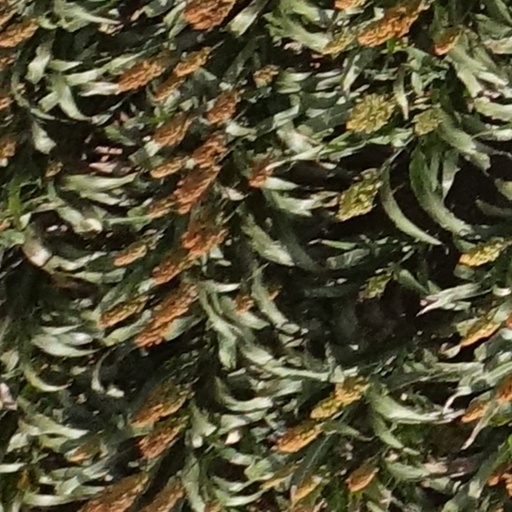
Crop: sorghum